Canary in a Cat House

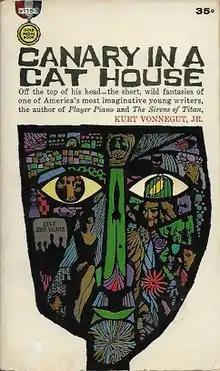
First edition cover

Canary in a Cat House is a collection of twelve short stories by American writer Kurt Vonnegut, published in 1961. Eleven of the twelve appear in the later collection "Welcome to the Monkey House", with "Hal Irwin's Magic Lamp" being omitted. In a later collection of short stories, "Bagombo Snuff Box", there is a story with the same title; however, it is a different version.